Wilkes-Barre Area School District

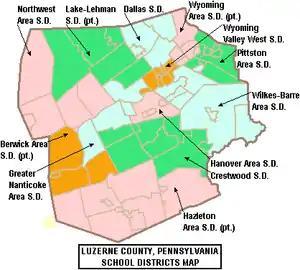
Location of Wilkes–Barre Area School District in Luzerne County, Pennsylvania

Wilkes–Barre Area School District is an urban public school district located in Luzerne County, Pennsylvania, United States. The district encompasses approximately 123 square miles. The district includes the city of Wilkes-Barre as well as smaller surrounding municipalities. It serves: Bear Creek Township, Borough of Bear Creek Village, Borough of Laflin, Buck Township, City of Wilkes-Barre, Laurel Run Borough, Plains Township and Wilkes-Barre Township. According to 2000 federal census data, the district serves a resident population of 62,749. In 2009, the residents' per capita income was $16,751, while the